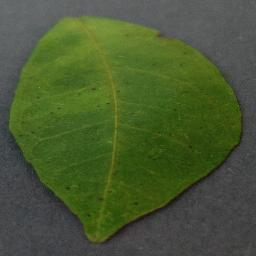
Label: Orange___Haunglongbing_(Citrus_greening)